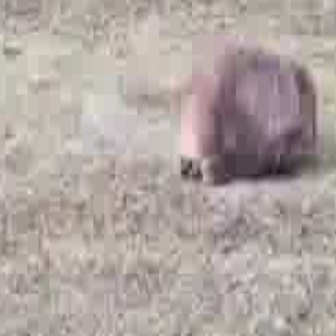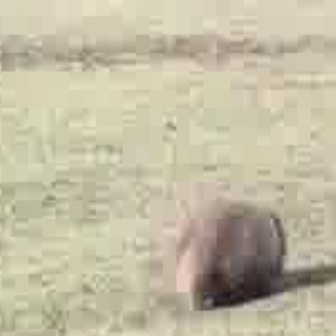
  Please identify the target specified by the bounding box [174,35,318,179] in the first image and locate it in the second image. Return the coordinates in [x_min,y_min,x_max,y_max] format.
Answer: [171,198,282,309]